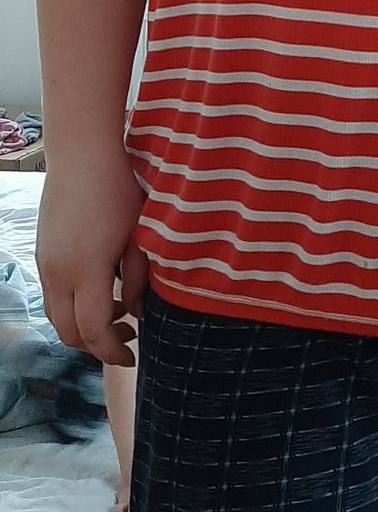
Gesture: no_gesture